Symbolist painting

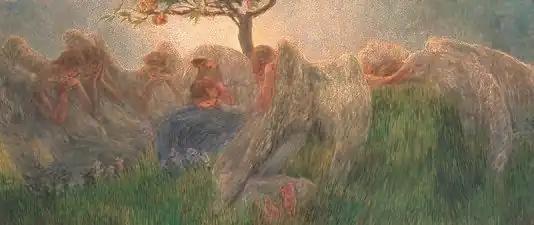
"Maternità" (1891), by Gaetano Previati, Banco Popular de Novara

Franz Marc was influenced by symbolism in his youth. Trained in the academicist environment, on a trip to Paris in 1903 he came into contact with post-impressionism and the Nabis, as well as Gauguin and symbolism. From 1906 he devoted himself to painting animals, in which he found a perfect allegory of natural purity. In 1910 he came into contact with August Macke and Vasili Kandinsky, who introduced him to the expressive and symbolic use of color. He was one of the founders of the group Der Blaue Reiter, with whom he delved into expressionism. He was later interested in Orphism and Futurism, and approached abstraction, although his career was cut short with his death at the front in World War I.